Whitetip reef shark

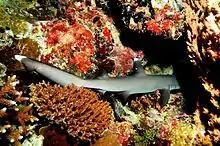
The whitetip reef shark almost exclusively inhabits coral reefs

The whitetip reef shark is distributed widely across the entire Indo-Pacific region. It was once thought to have existed in the Atlantic Ocean, based on fossil teeth found in North Carolina dated to the Miocene epoch, although subsequent research has suggested that the teeth are of a mackerel shark, and that the whitetip has never colonized the Atlantic. In the Indian Ocean, whitetip reef sharks can be found off of northern KwaZulu-Natal, South Africa and all along the East African coast, from the Horn of Africa to the Red Sea and along the Indian subcontinent (including Sri Lanka). They are found near many major island chains as well, including Madagascar, Mauritius, Mayotte, the Comoros, the Aldabra Group, the Seychelles and the Chagos Archipelago.